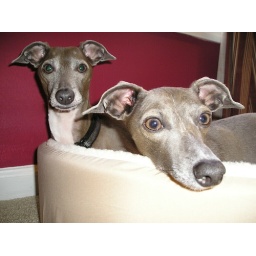
Zeus and Zoey snuggled up in their dog bed in the living room.